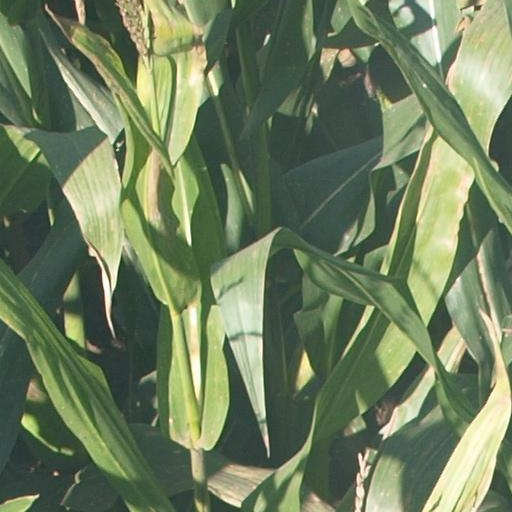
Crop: maize; corn